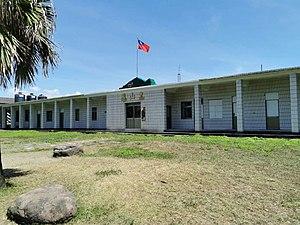
Ancien emplacement de l'école primaire.